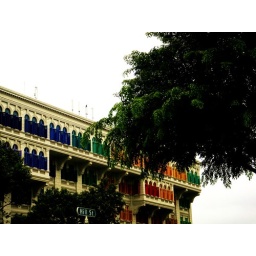
there are colorful stars that we can not see; these little ones dance in the sky with glee...